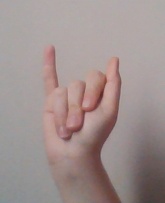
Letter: meem